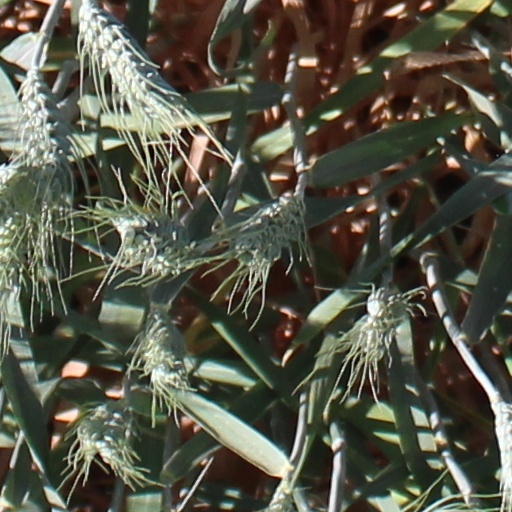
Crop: wheat